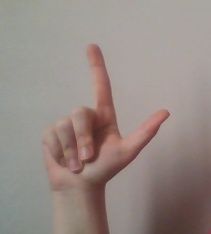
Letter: laam